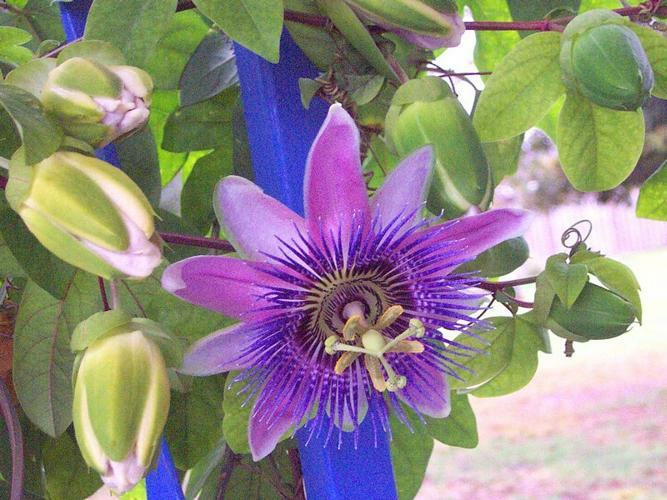
Flower: passion flower